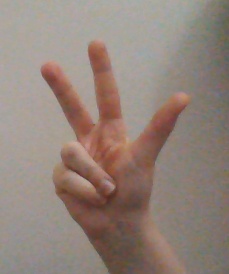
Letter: al